John J. Sullivan (diplomat)

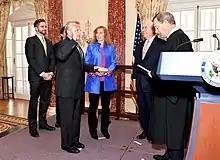
Sullivan being sworn in as Deputy Secretary of State by Chief Justice John Roberts.

President Donald Trump nominated Sullivan to serve as the United States Deputy Secretary of State on April 11, 2017. He was confirmed as U.S. Deputy Secretary of State by the Senate on May 24, 2017, with a vote of 94–6.